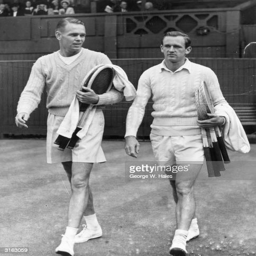
tennis tournament champion left arriving on the court with his opponent